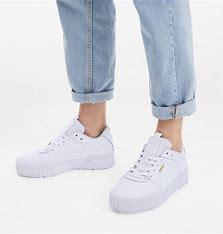
Brand: Puma
Model: Cali Sport